Winter

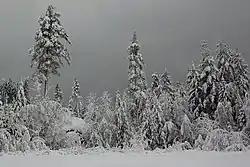
Forest covered in snow during winter

Winter is the coldest and darkest season of the year in temperate and polar climates. It occurs after autumn and before spring. The tilt of Earth's axis causes seasons; winter occurs when a hemisphere is oriented away from the Sun. Different cultures define different dates as the start of winter, and some use a definition based on weather.